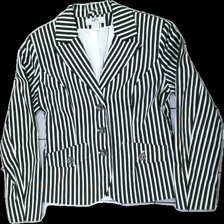
View: front
Type: Blazer
Category: Ladies
Brand: Not in the list
Brand text on label: BonPrix Collection
Colors: White, Black
Material: Unknown, low signal
Pattern: Striped
Cut: Regular
Size: 38
Season: All
Stains: Major
Damage: stains around neck
Damage location: middle center
Damage 2: armpit stains
Damage 2 location: middle center
Price range: <50
Recommended usage: Export
Description: Black and white striped blazer from BonPrix Collection, size 38. Poor condition.